Français Volants

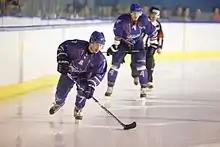

Français Volants is an ice hockey team in Paris, France. They are currently playing in FFHG Division 2, the third level of French ice hockey.